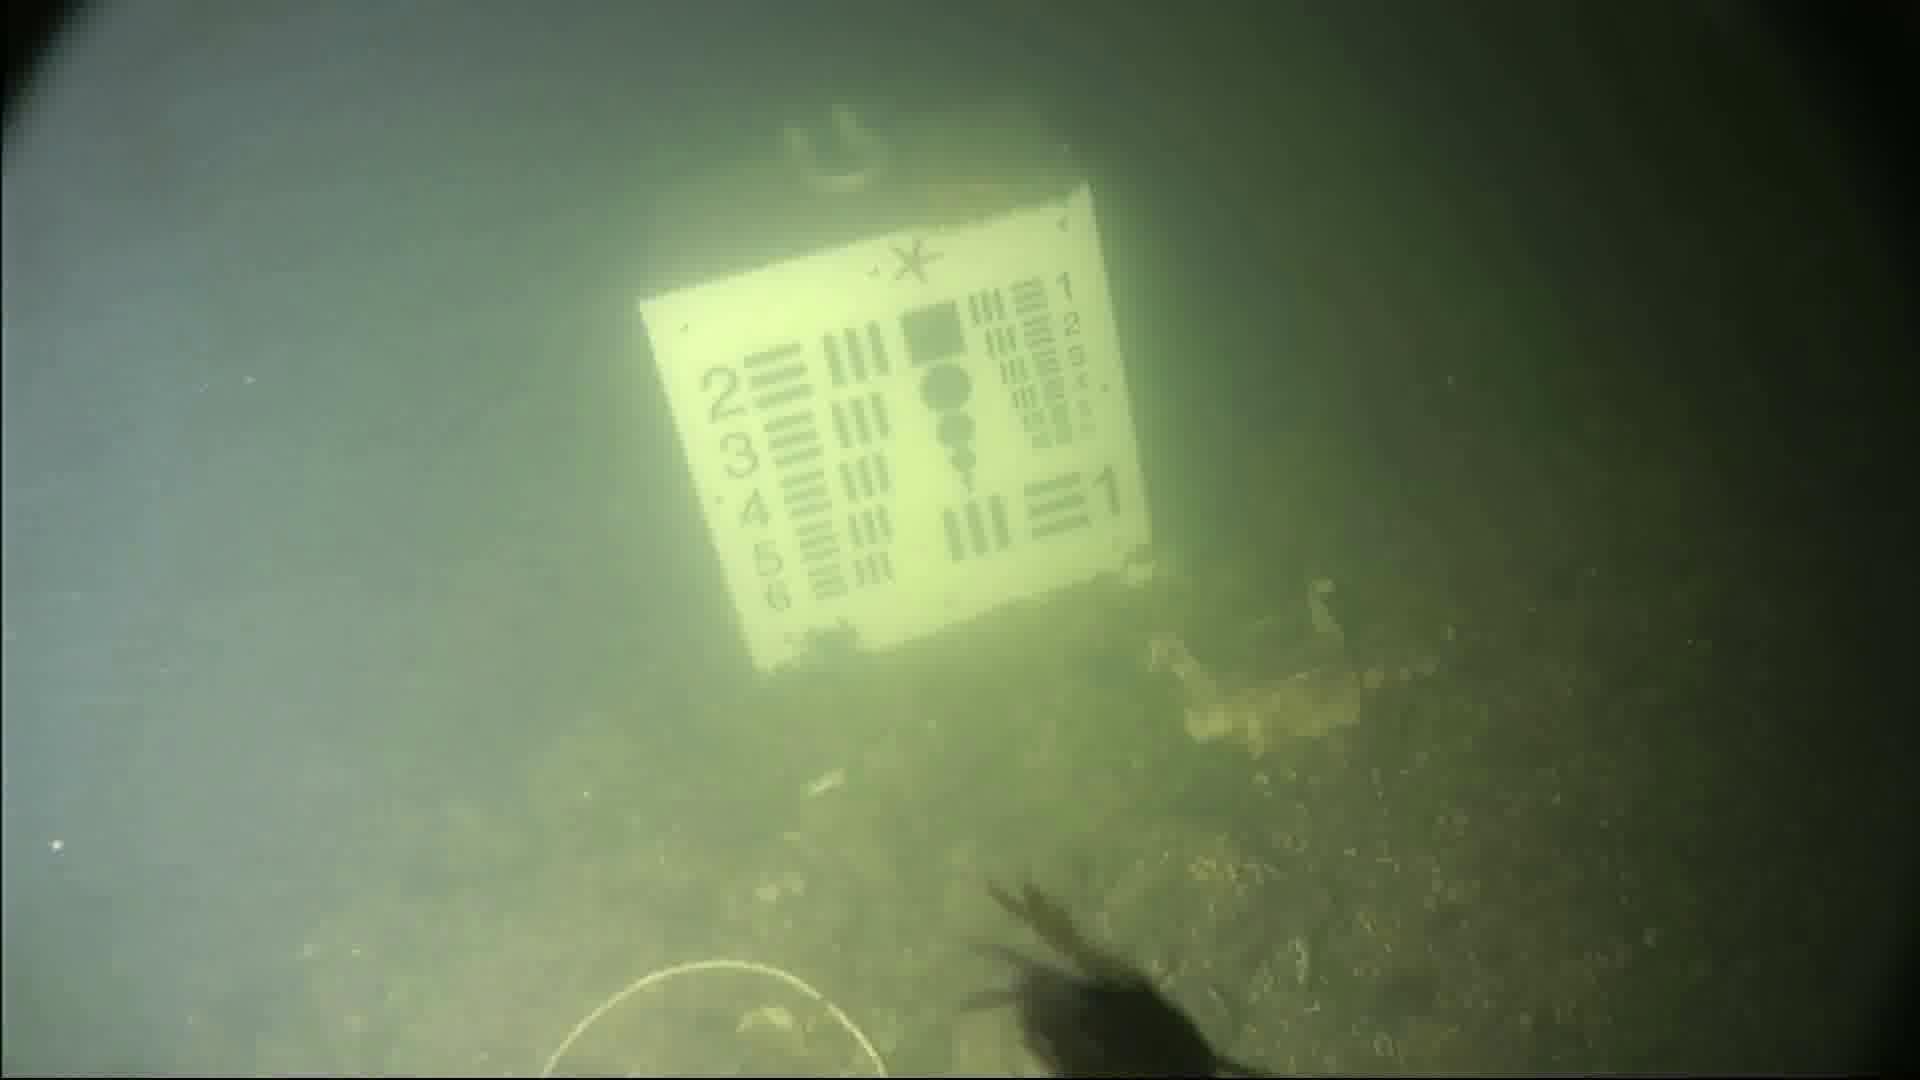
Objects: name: starfish
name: crab